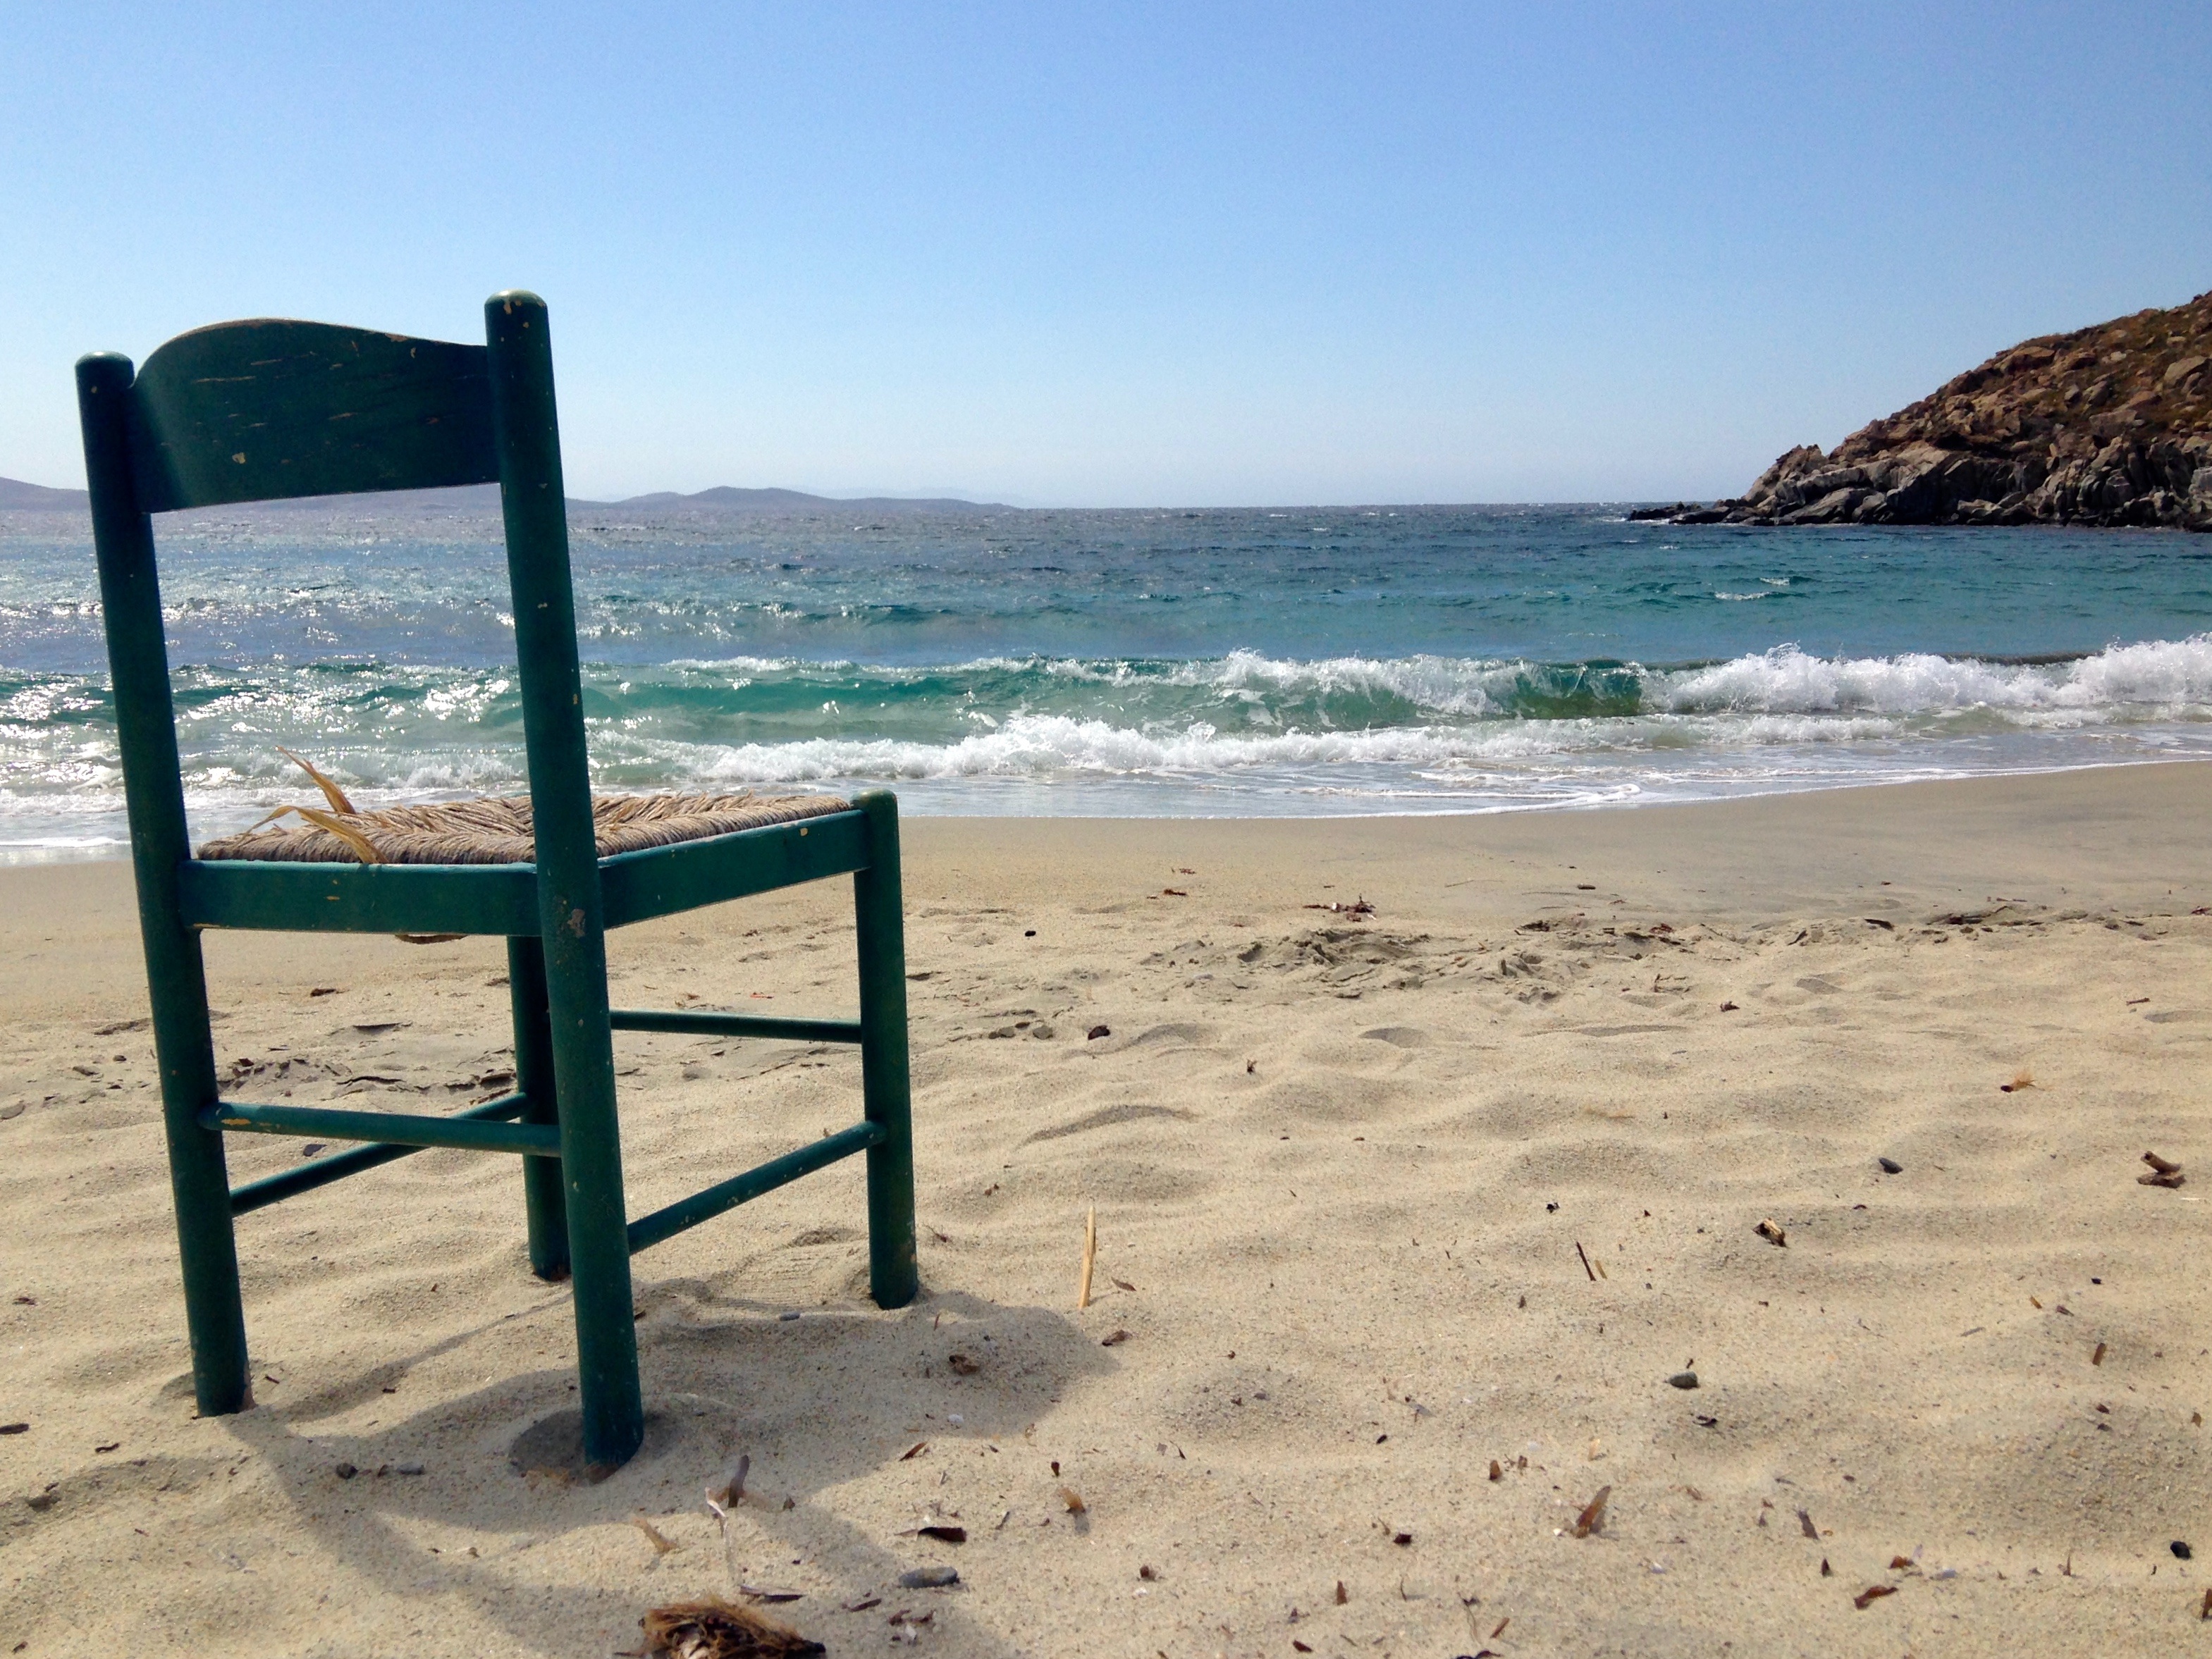
beach, sea, coast, sand, ocean, shore, vacation, bay, material, body of water